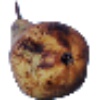
Label: Pear Abate 1